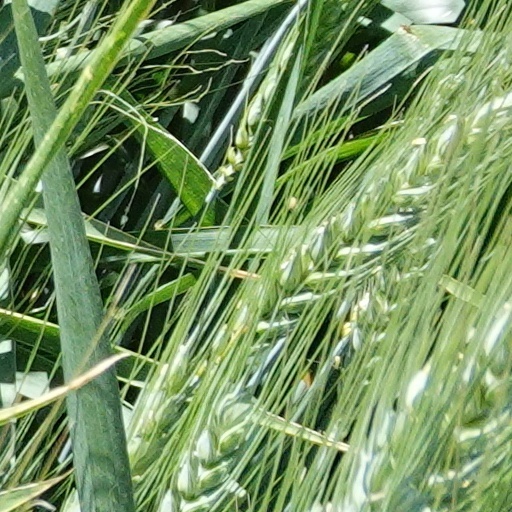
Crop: wheat